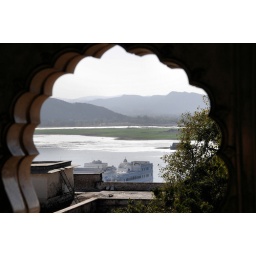
View toward the lake from a window in the City Palace